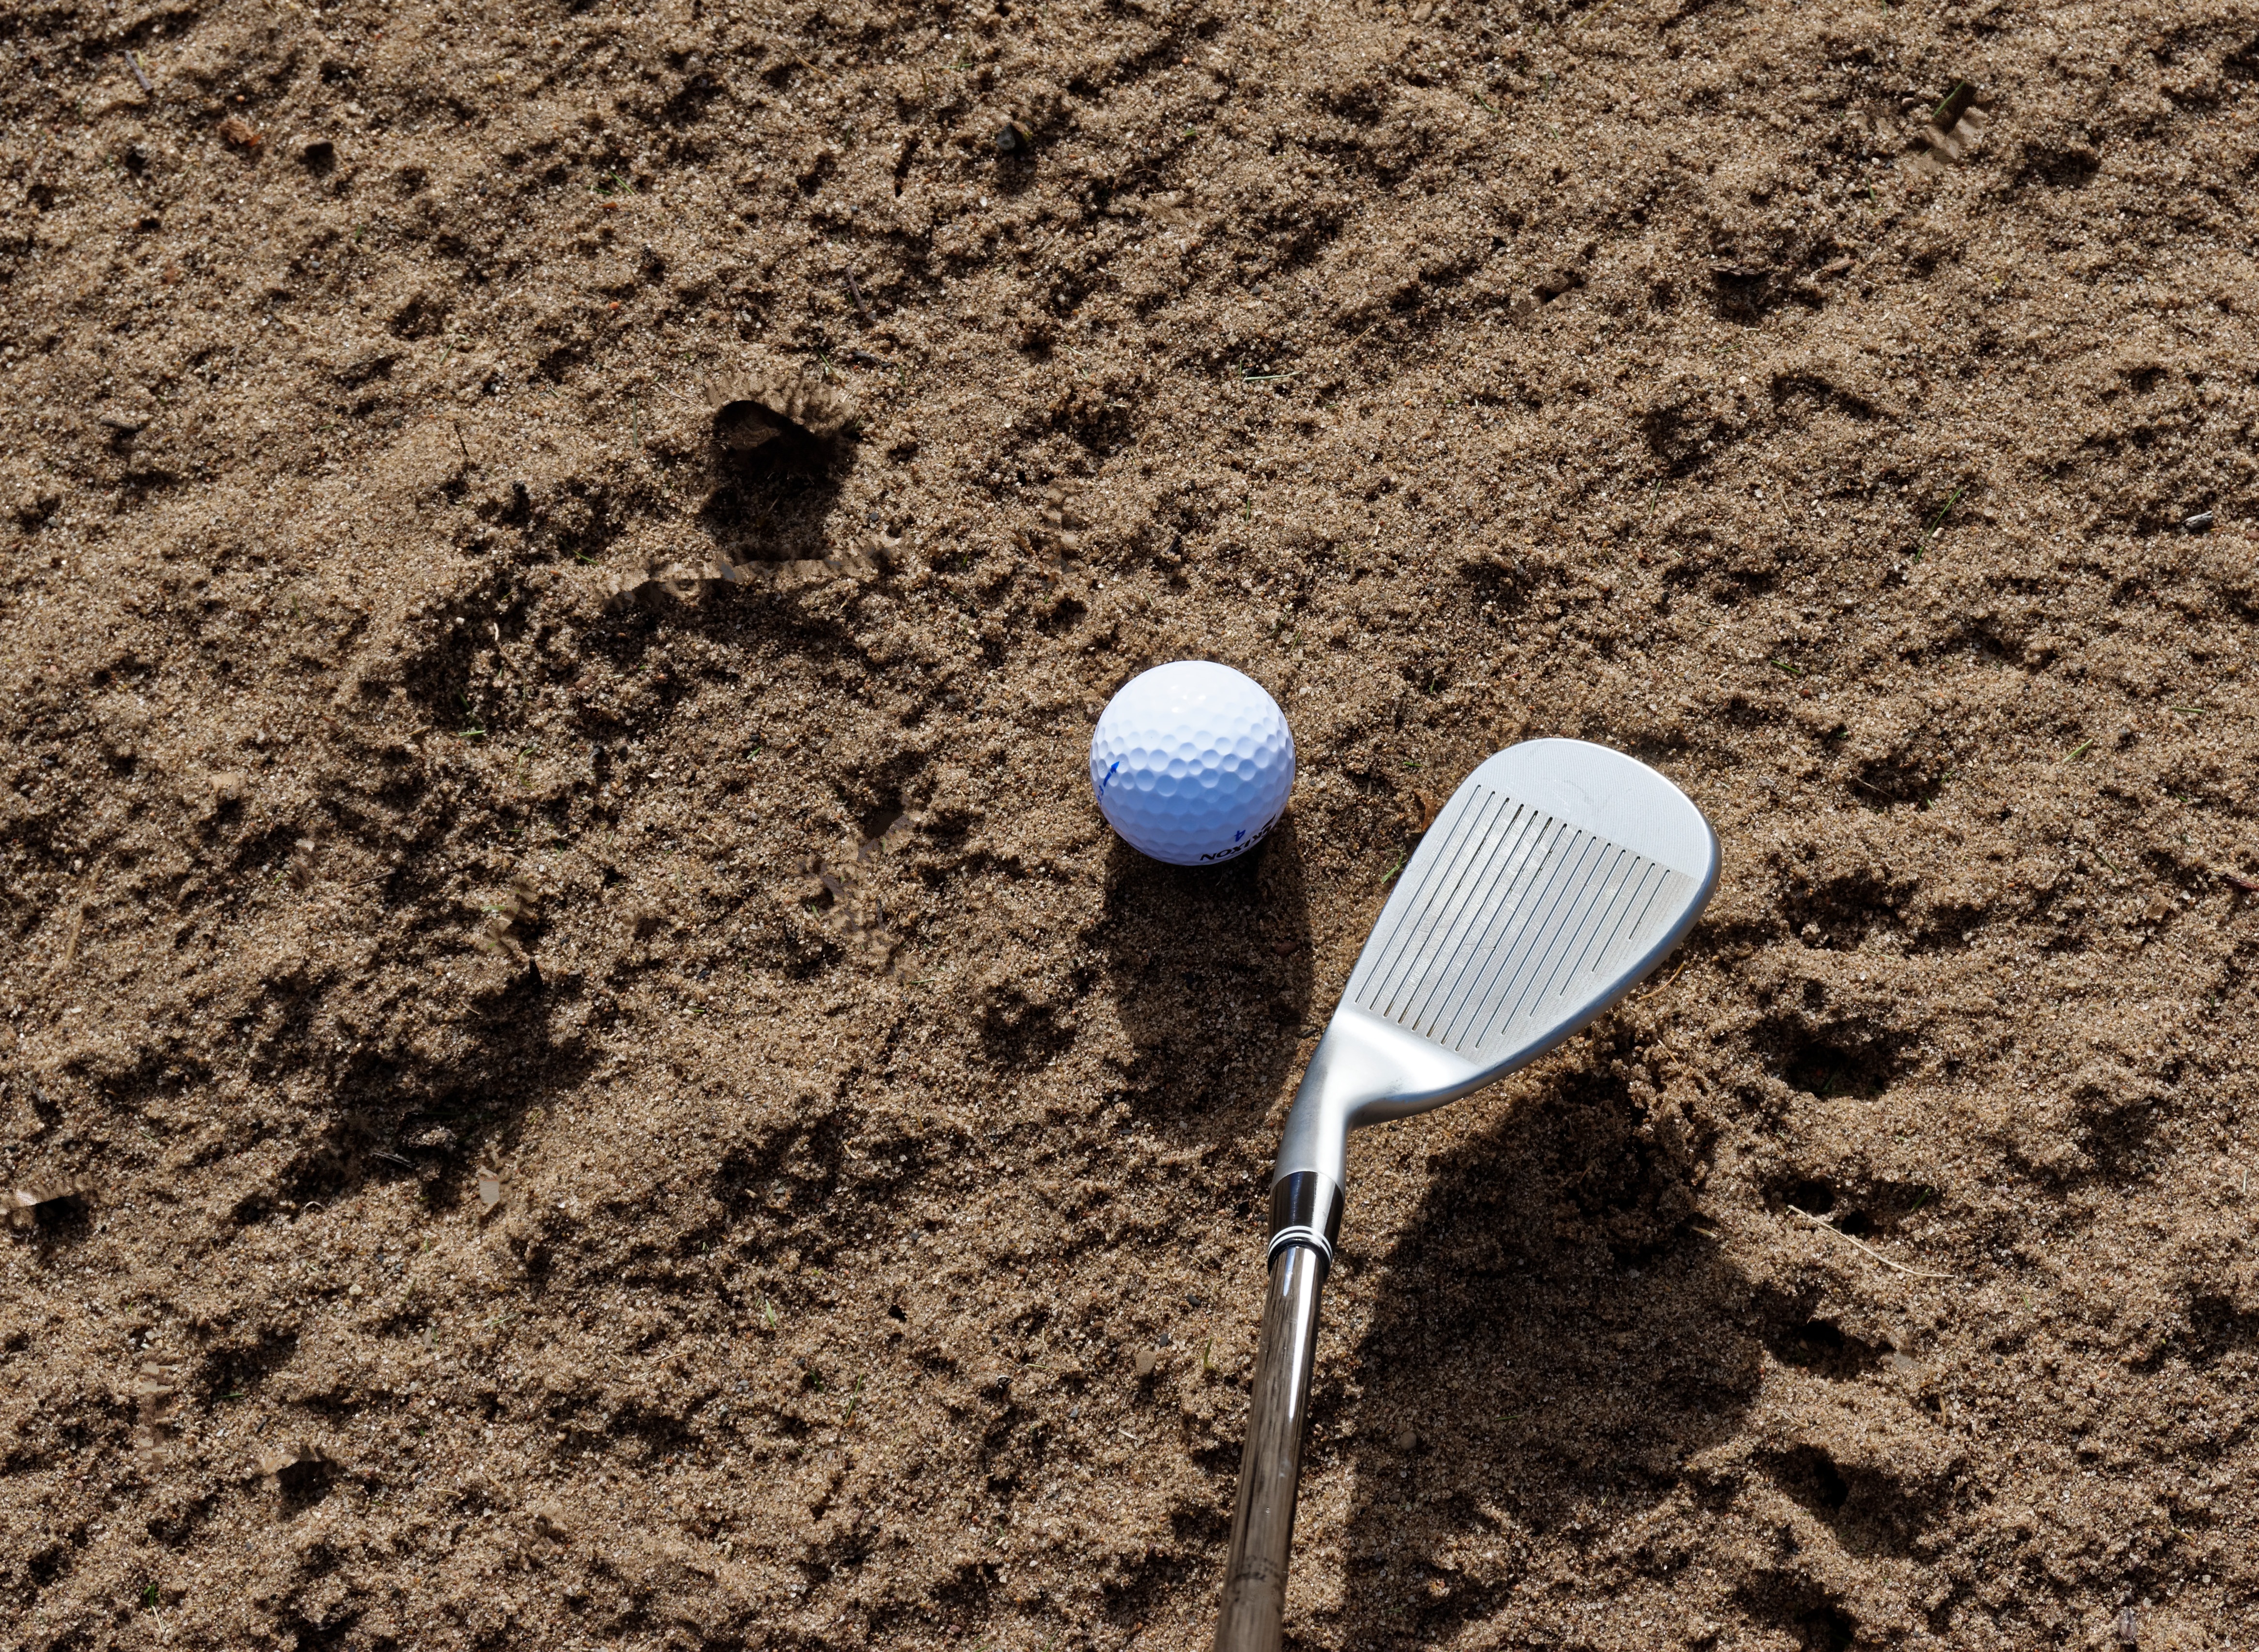
sand, sport, play, action, soil, club, material, golf, activity, golfing, hazard, ball, shot, course, iron, trap, wedge, bunker, flooring, hit, golfer, recreational, stroke, sand iron